Enos Wall Mansion

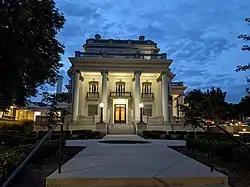

The Enos Wall Mansion, at 411 East South Temple, in Salt Lake City, Utah, was built in 1905. It was designed by Richard K.A. Kletting. It was listed on the National Register of Historic Places as a contributing building in the South Temple Historic District.